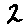
Label: 2